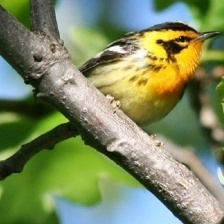
Species: BLACKBURNIAM WARBLER
Scientific name: SETOPHAGA FUSCA